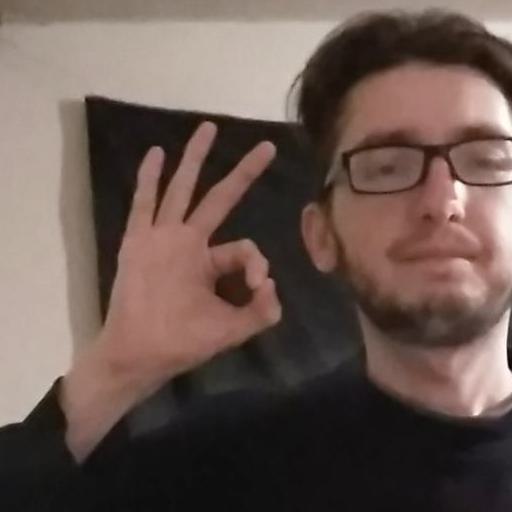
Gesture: ok